Grand Canyon Railway 29

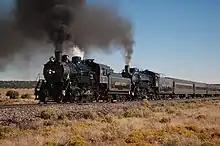
No. 29 performing a doubleheader with GCR No. 4960 during a photo charter, on October 1, 2005

No. 29 returned to service for GCR in 2004. The following year, No. 29 was modified with a Lempor Exhaust System and a new smokestack to increase its draft and to reduce its back pressure. In 2006, Max and Thelma Biegert sold GCR to Xanterra Parks and Resorts, and as a result of rising fuel prices and environmental concerns, Xanterra chose to discontinue regular steam operations on GCR in September 2008. While No. 4960 was converted to burn waste vegetable oil (WVO) and returned to service in 2009, No. 29 was put on display near the Williams Depot, and later the Grand Canyon Depot.